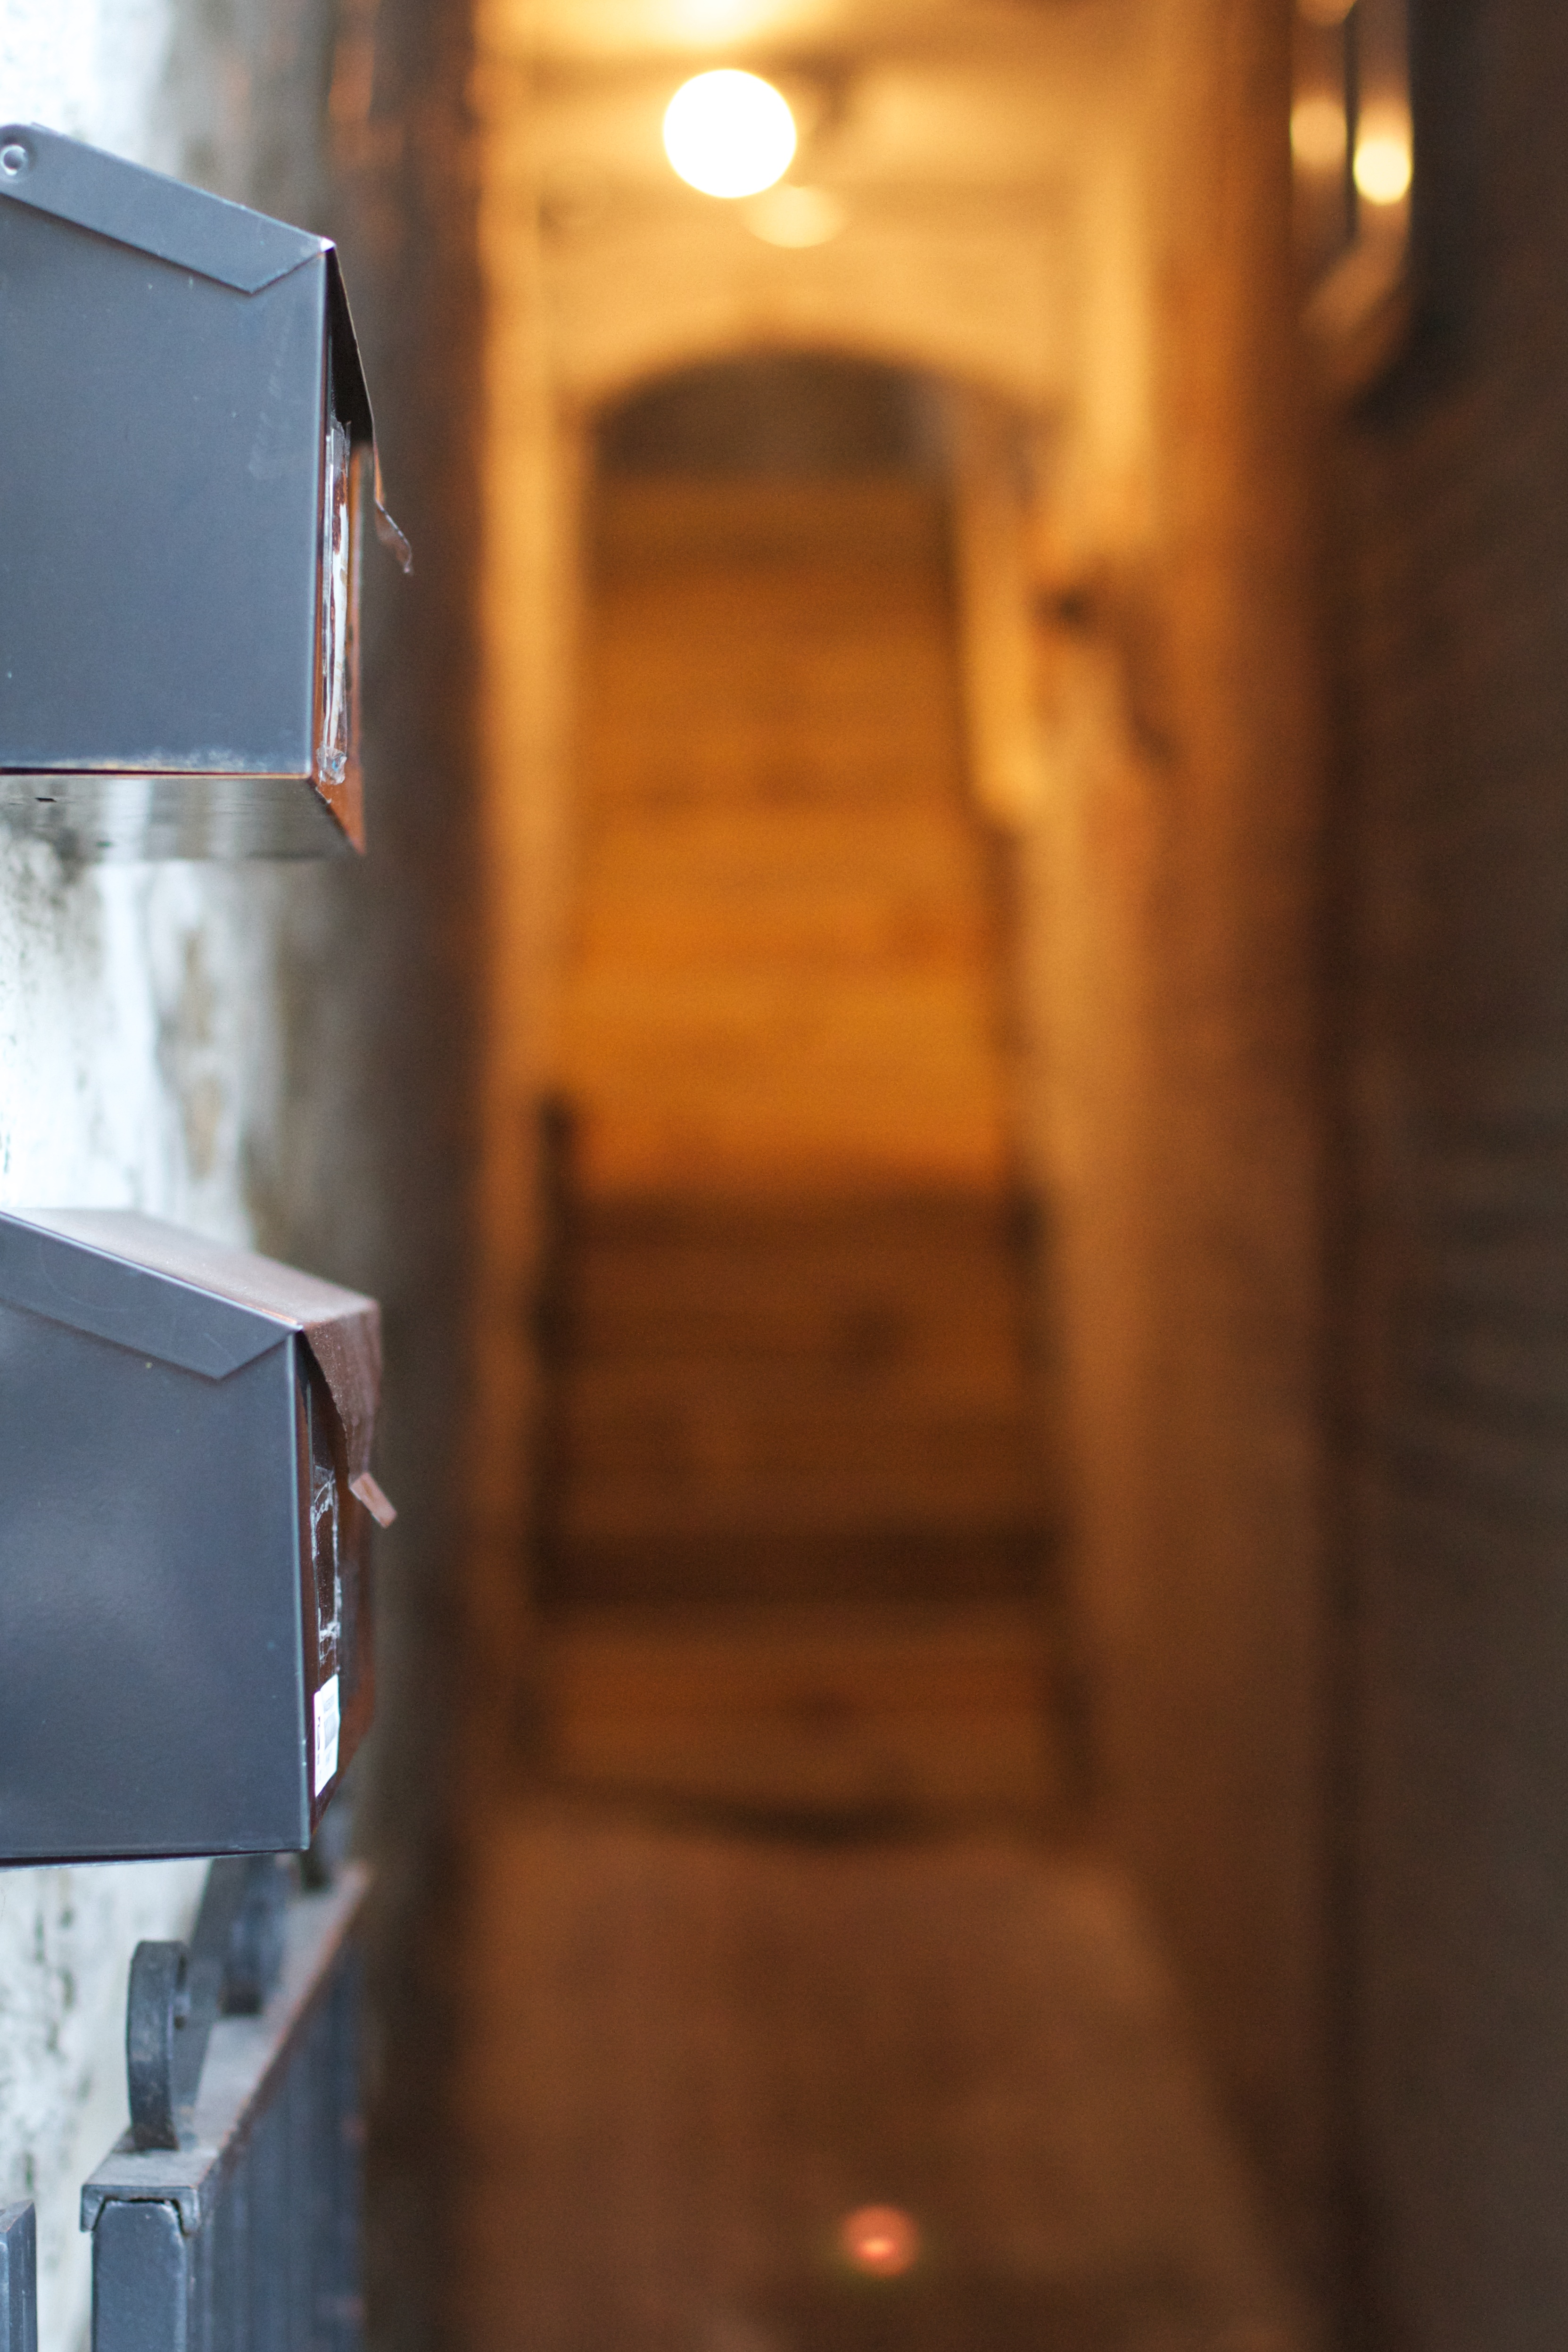
light, wood, window, lighting, door, shape